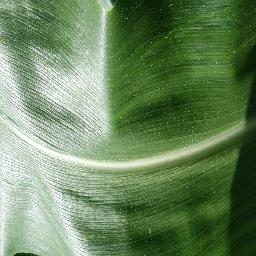
Label: Corn___healthy